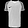
Label: T - shirt / top